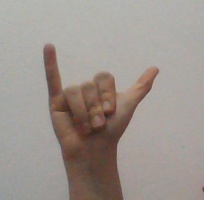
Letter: ya